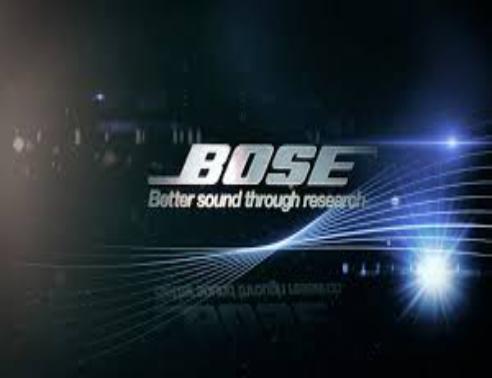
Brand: BOSE
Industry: Clothes